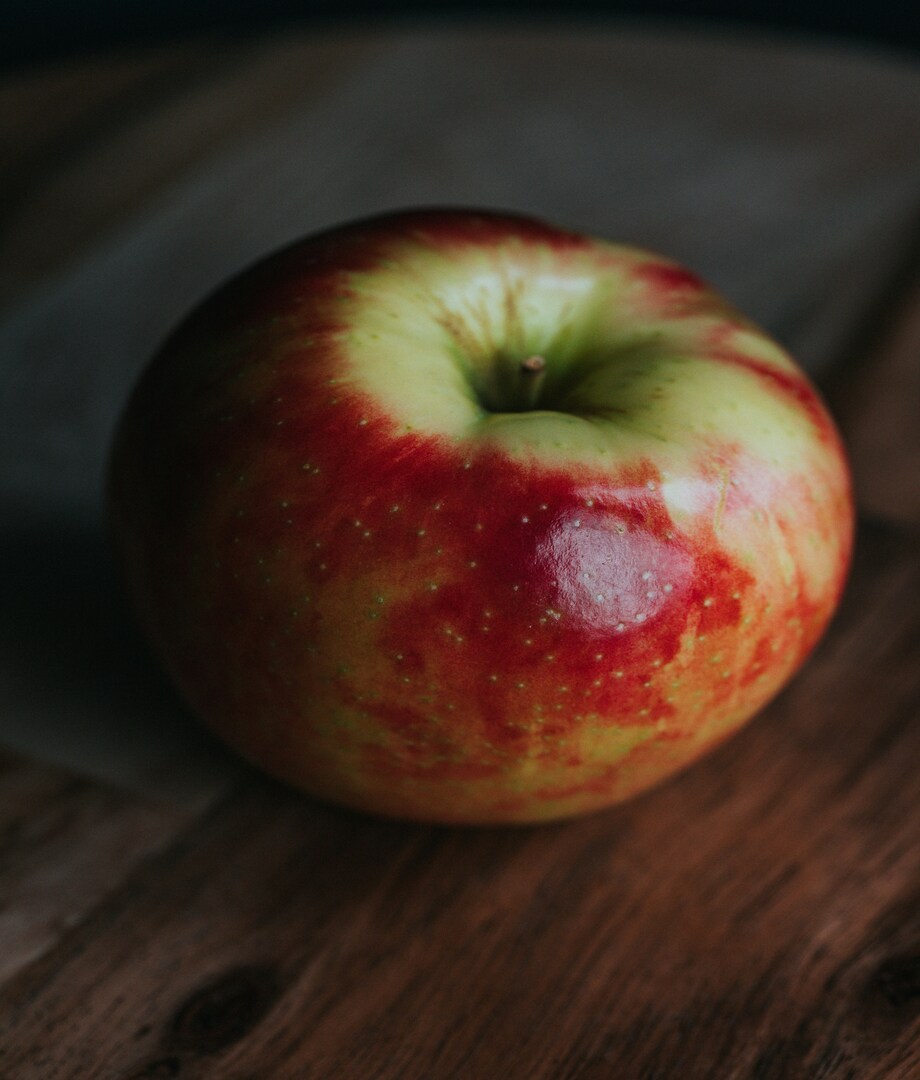
Label: apple